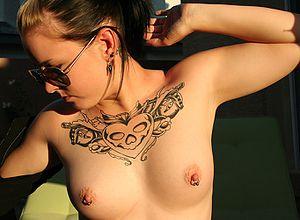
jeune dame topless avec lunettes de soleil